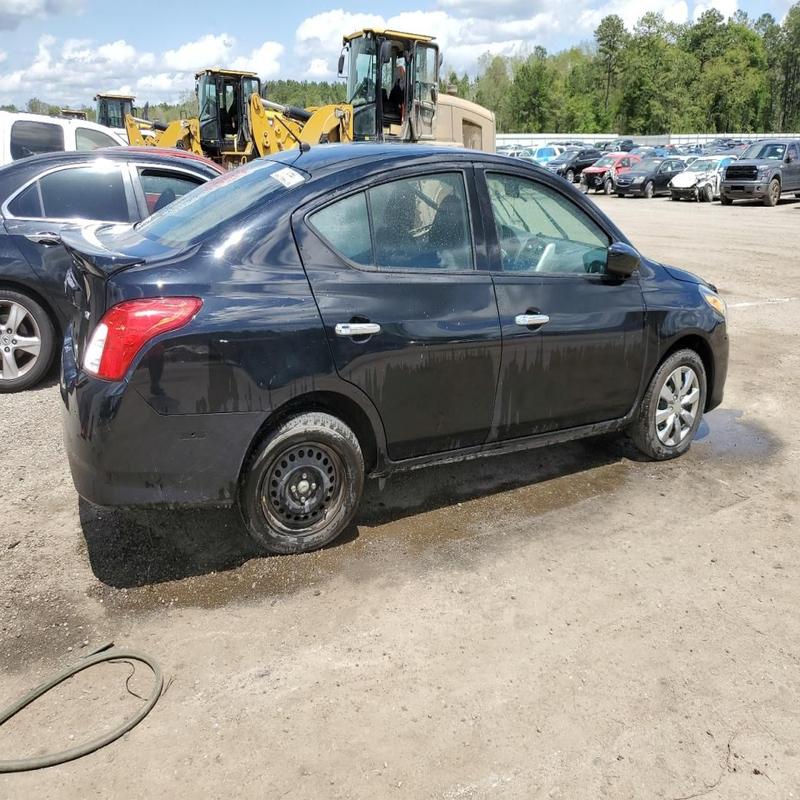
Aucun dommage détecté.
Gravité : aucun